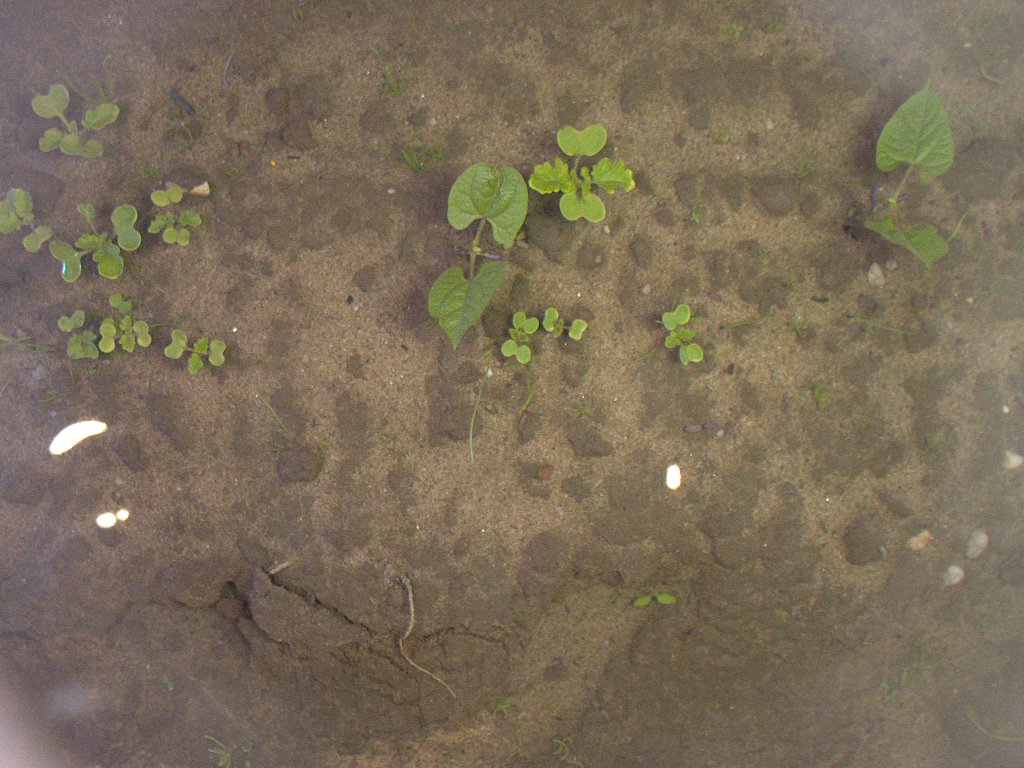
Crop: bean
Objects: bean, stem_bean, bean, stem_bean